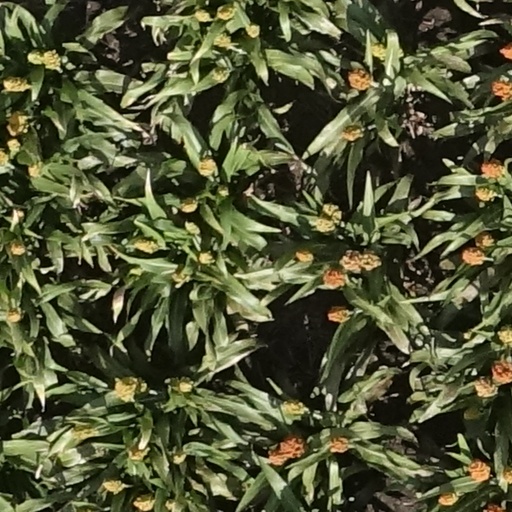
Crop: sorghum